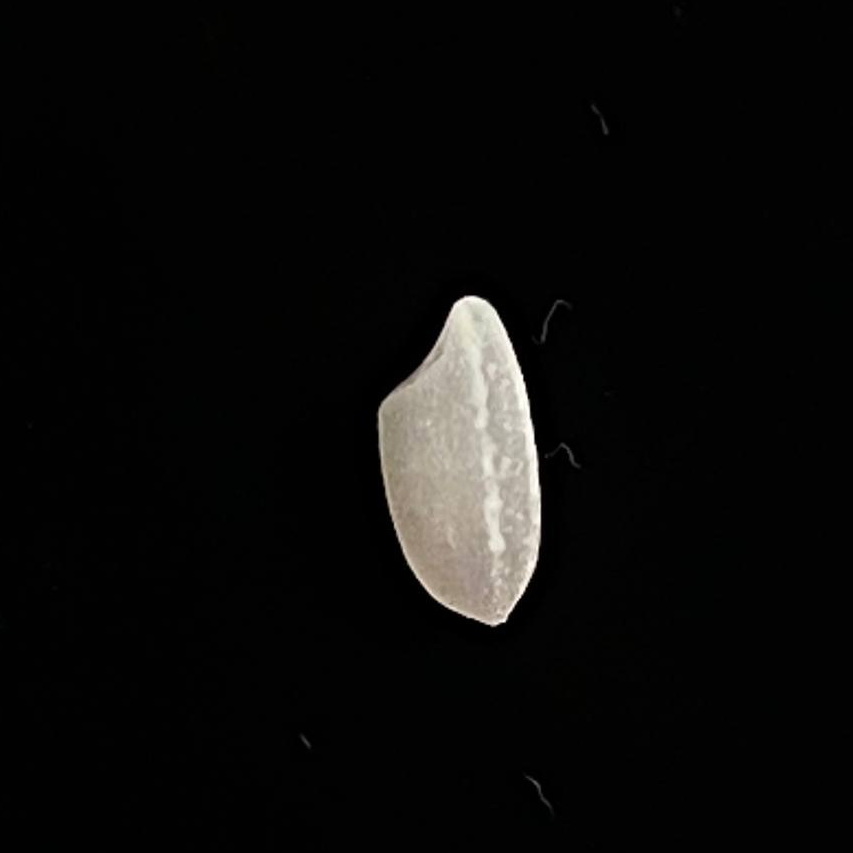
Rice variety: Chinigura_Polao